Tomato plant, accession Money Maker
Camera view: tilt-top (135 deg); turntable rotation: 300 degrees
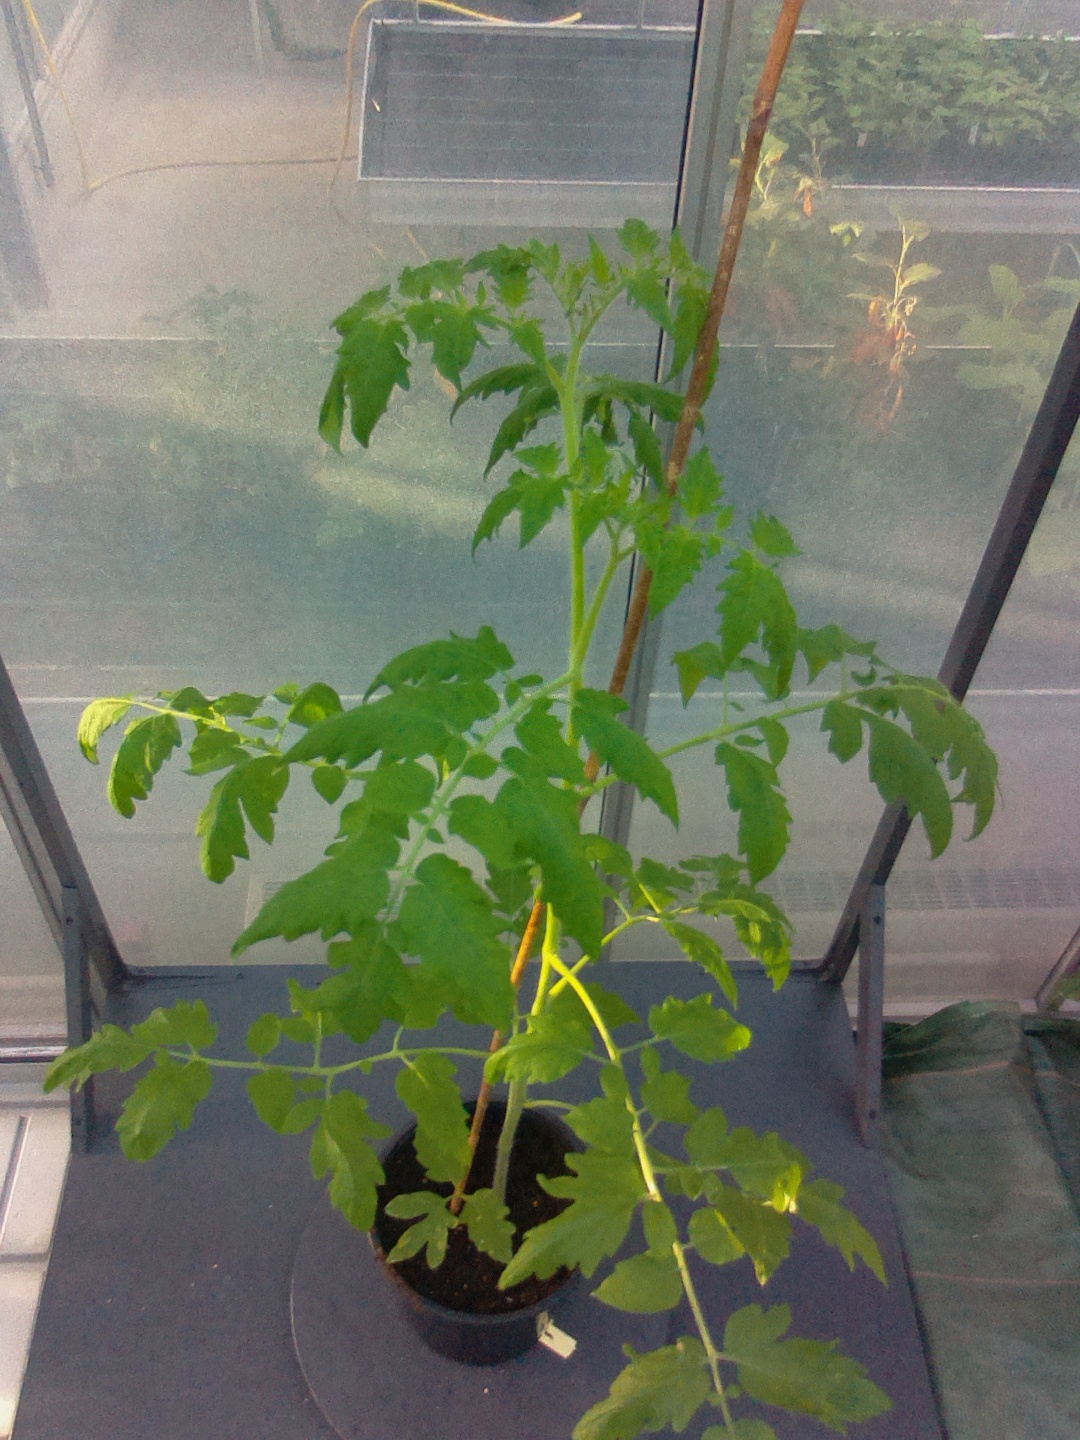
BBCH growth stage 22: 20%-30% Side shoots formed